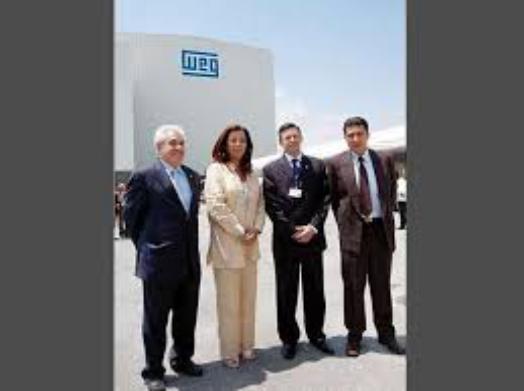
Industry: Others